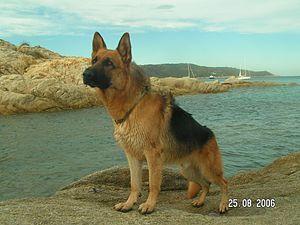
berger allemand à Saint-Tropez